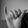
ASL letter: Y